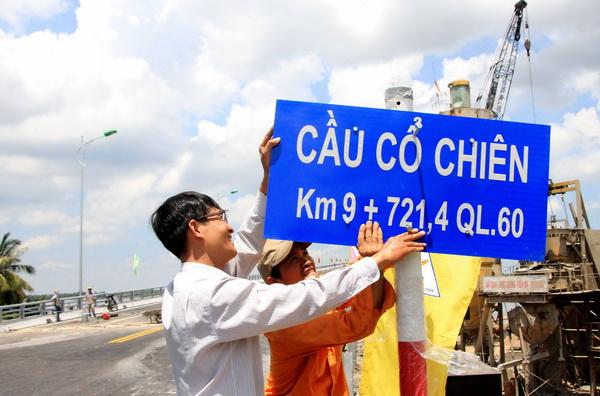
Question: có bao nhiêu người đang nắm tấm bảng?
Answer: có hai người đang nắm tấm bảng